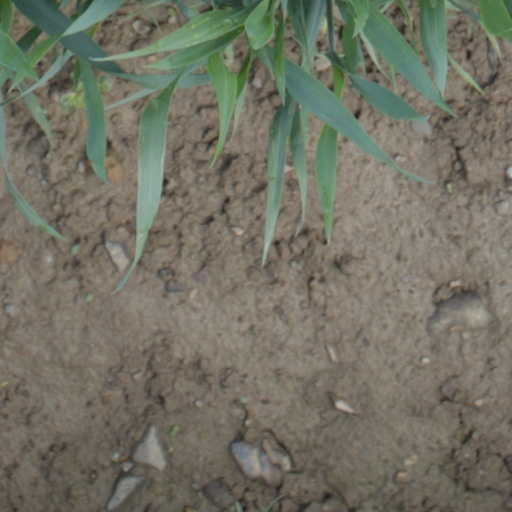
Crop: wheat